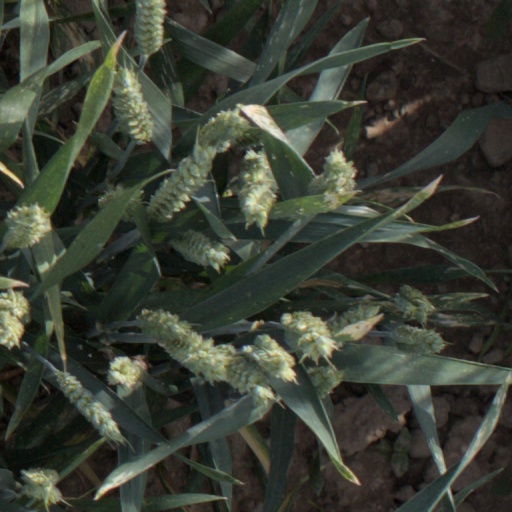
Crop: wheat